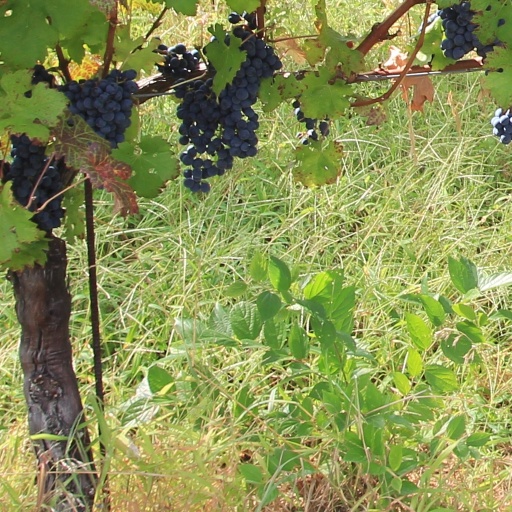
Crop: grape